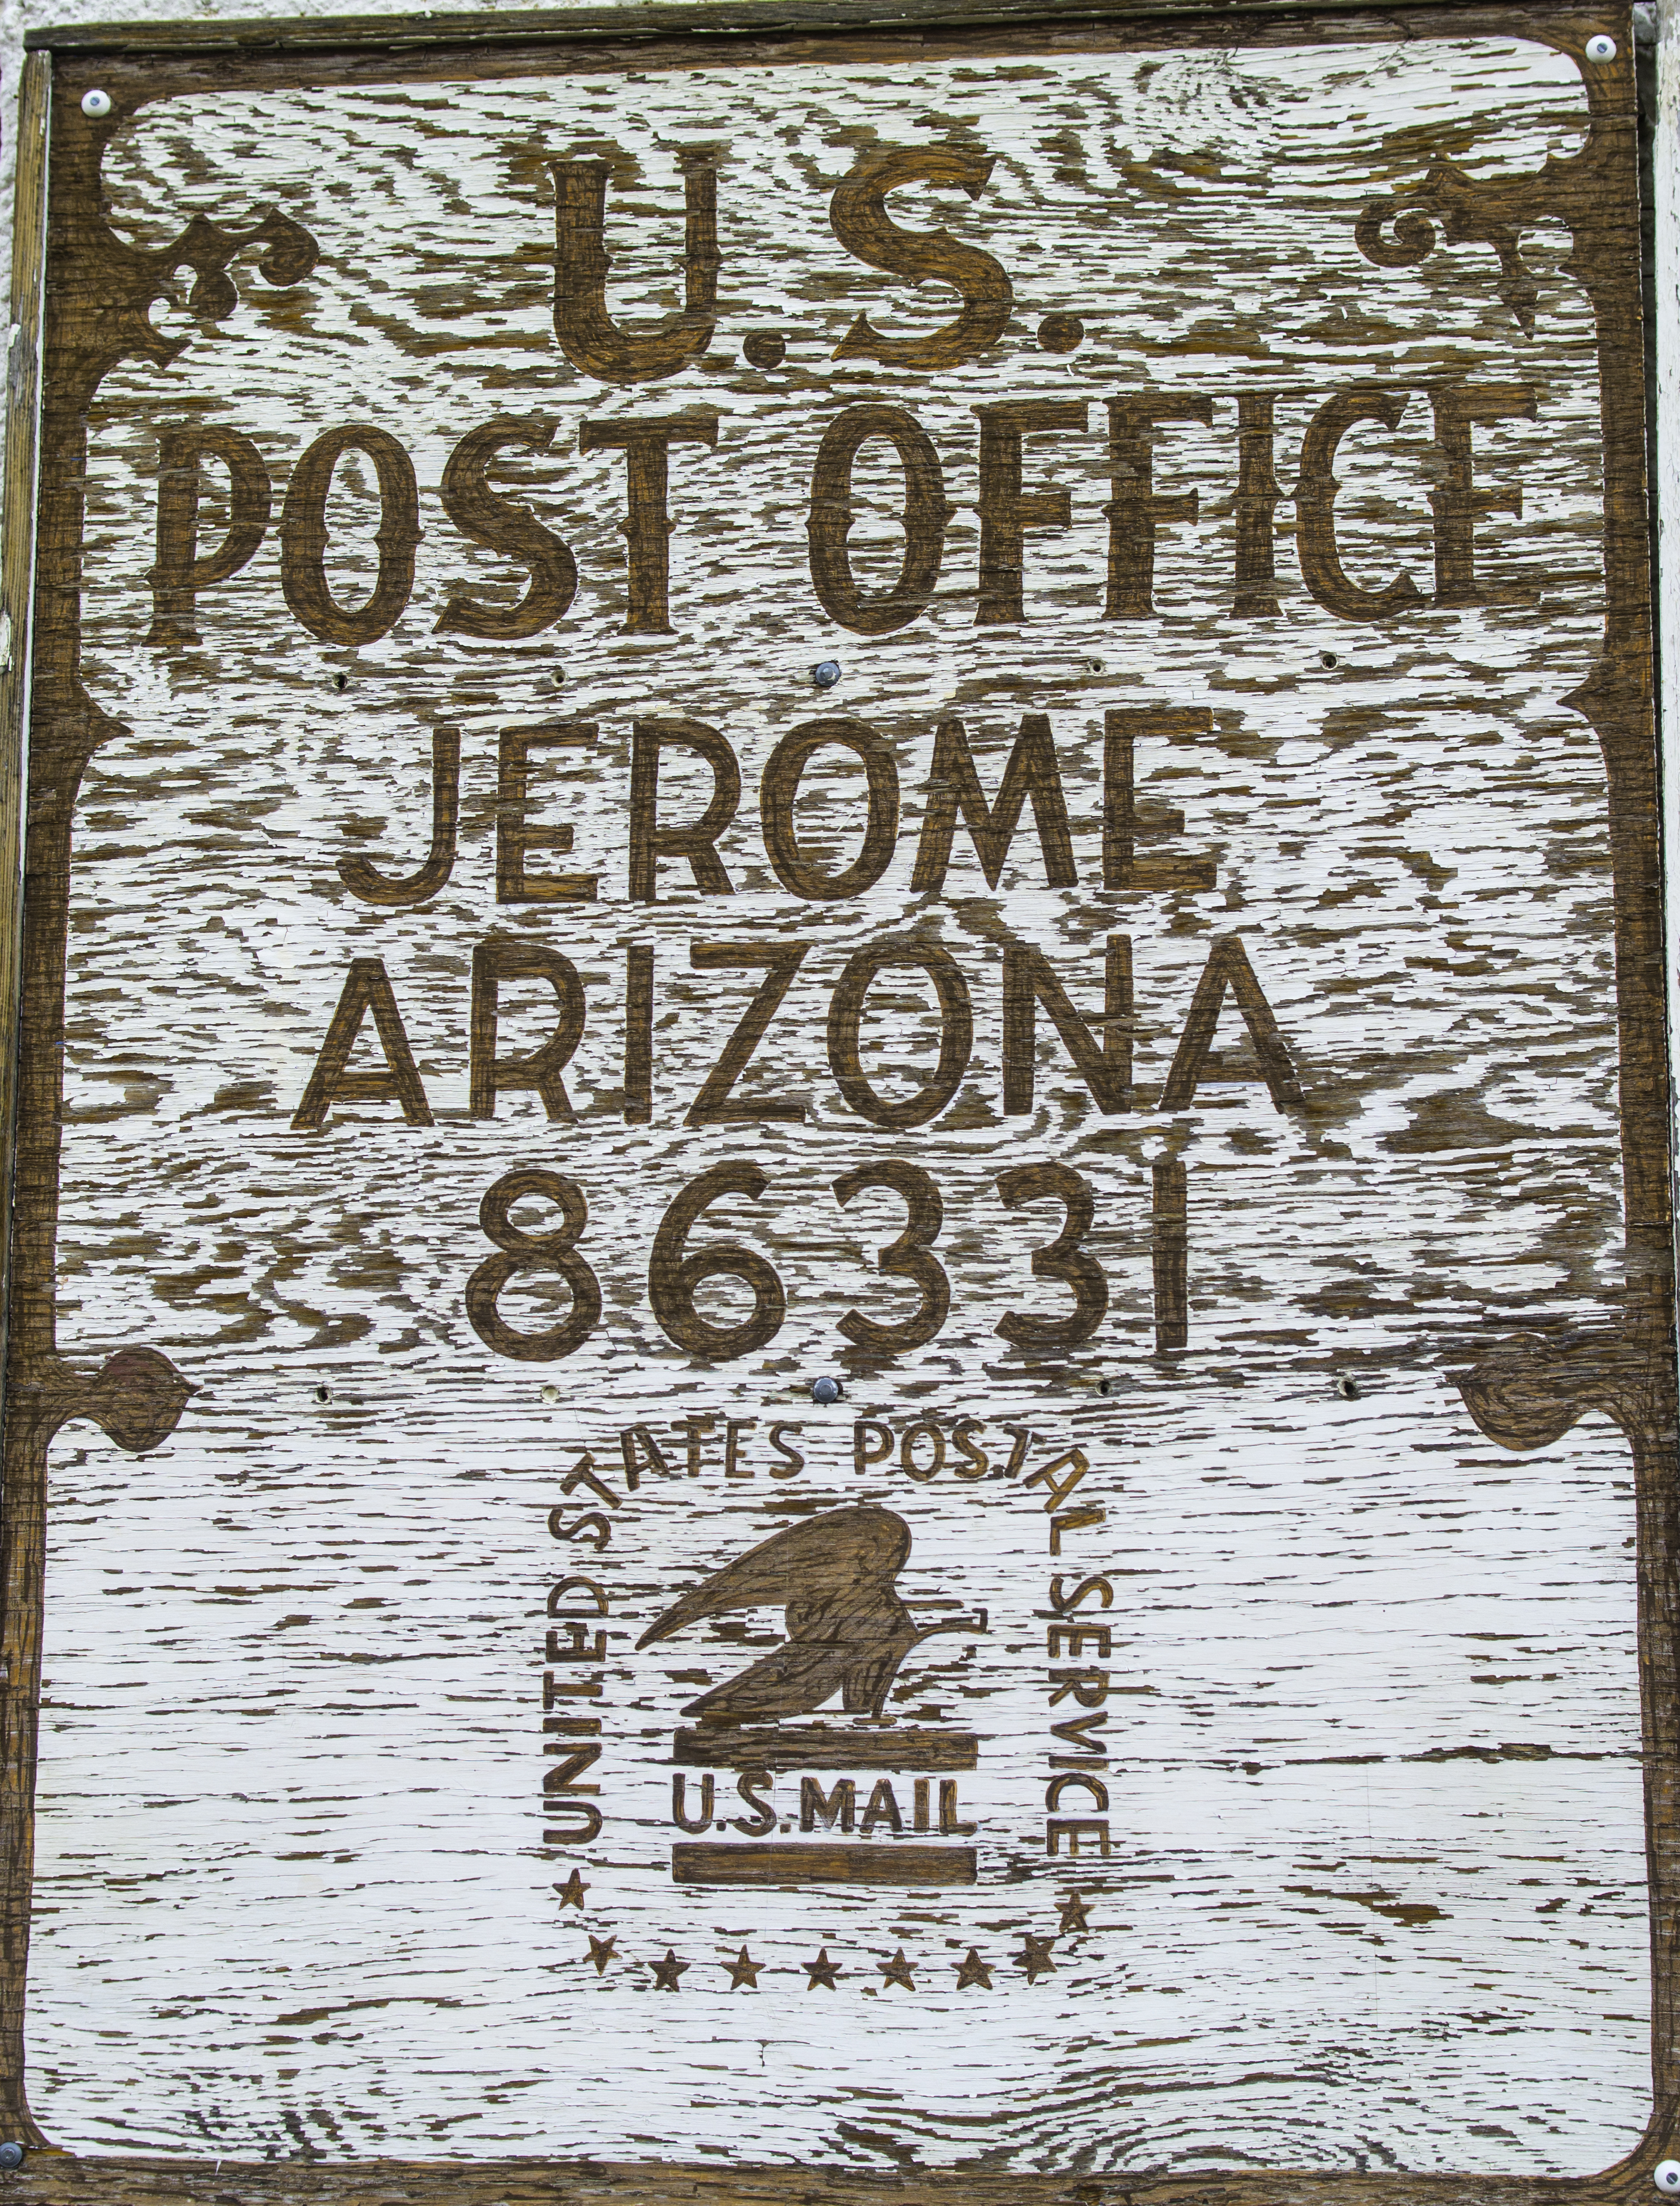
wood, arizona, art, history, cottonwood, jerome, jeromearizona, stele, ancient history, commemorative plaque